Philip of Spanheim

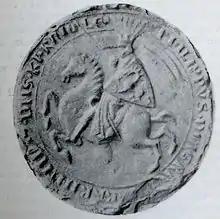
Seal of Philip of Sponheim

Philip of Spanheim (also: Philip of Sponheim; died 22 July 1279) was a 13th century bishop who was elected Archbishop of Salzburg (1247–1257) and Patriarch of Aquileia (1269–1271). He held the title of a Count of Lebenau (1254–1279) and was nominal Duke of Carinthia. With his death the senior line of the House of Sponheim came to an end.